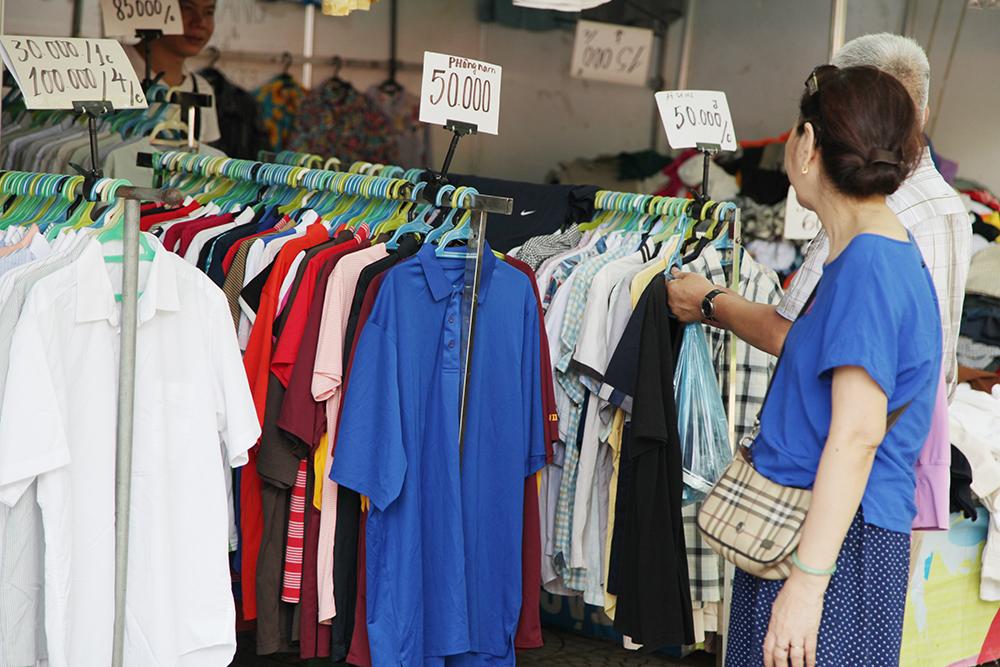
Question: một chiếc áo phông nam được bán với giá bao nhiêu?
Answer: một chiếc áo phông nam được bán với giá 50 000 đồng